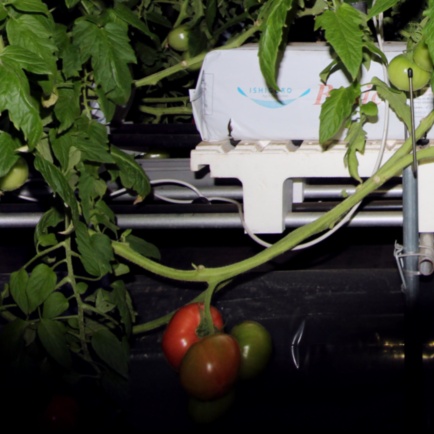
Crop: tomato